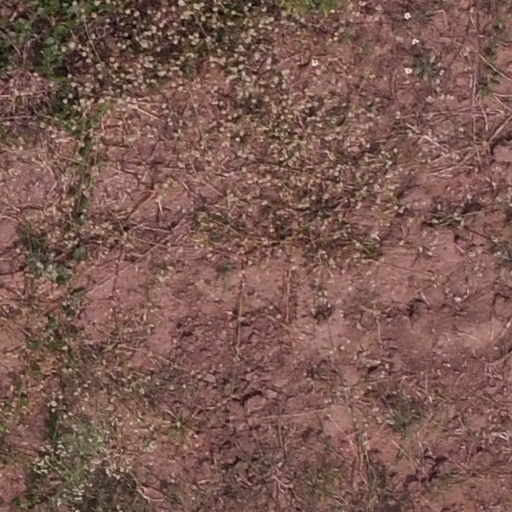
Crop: maize; corn